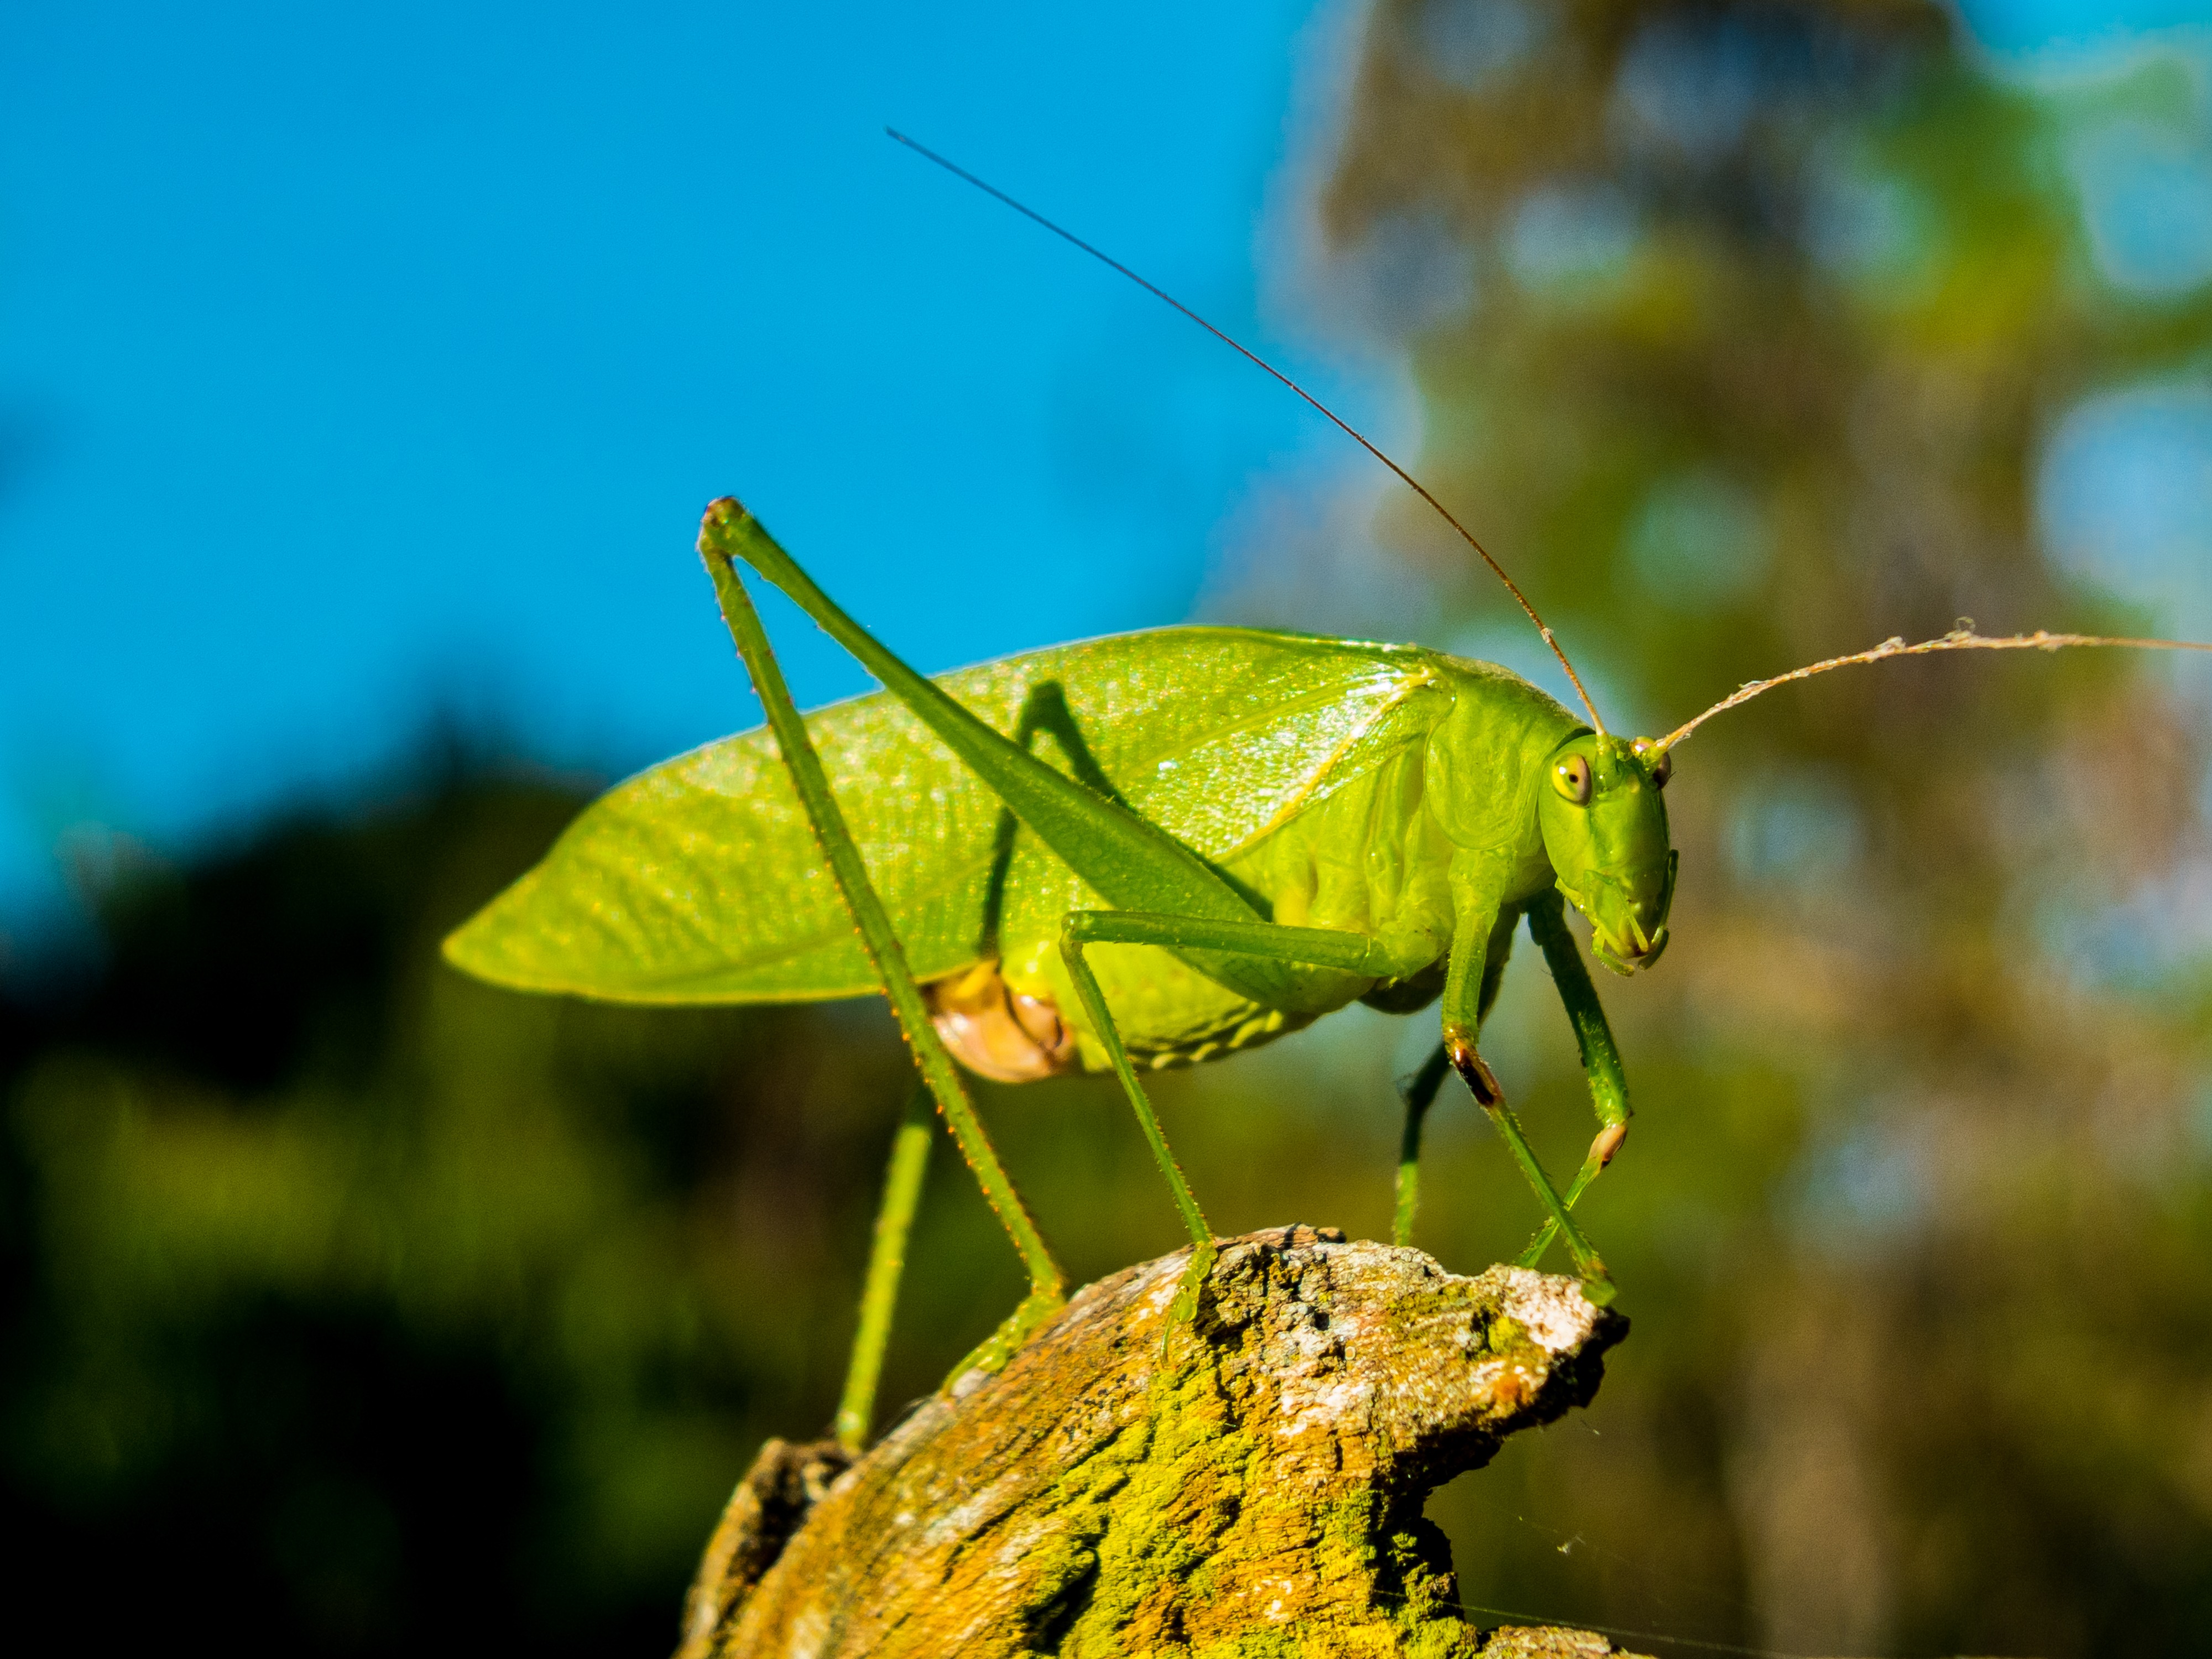
nature, photography, leaf, green, insect, macro, fauna, invertebrate, close up, grasshopper, macro photography, arthropod, cricket like insect